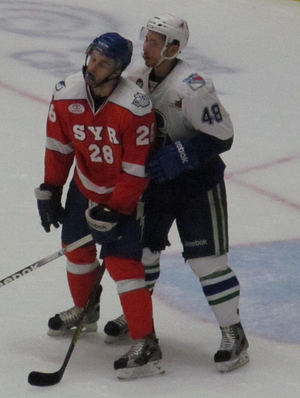
Michael Vernace est un joueur professionnel de hockey sur glace. Il possède la nationalité italienne.